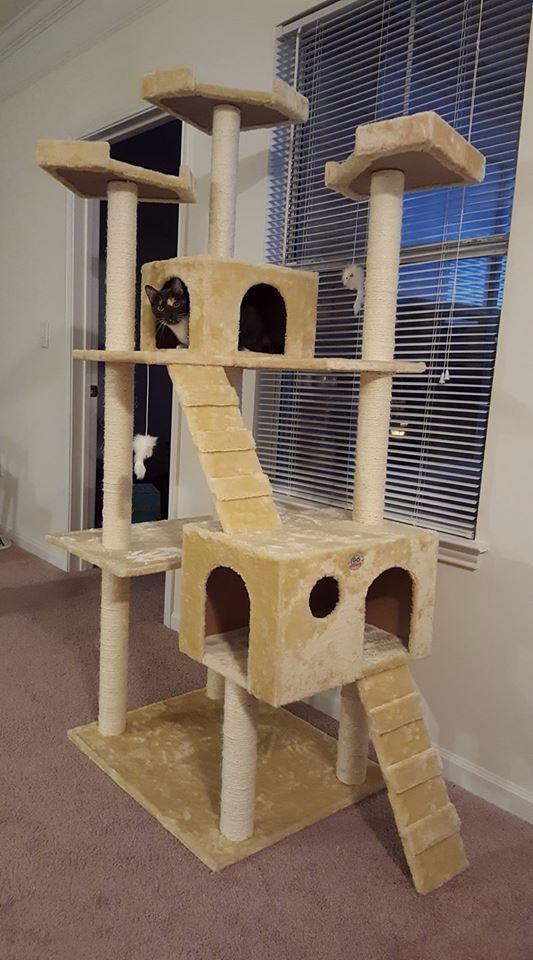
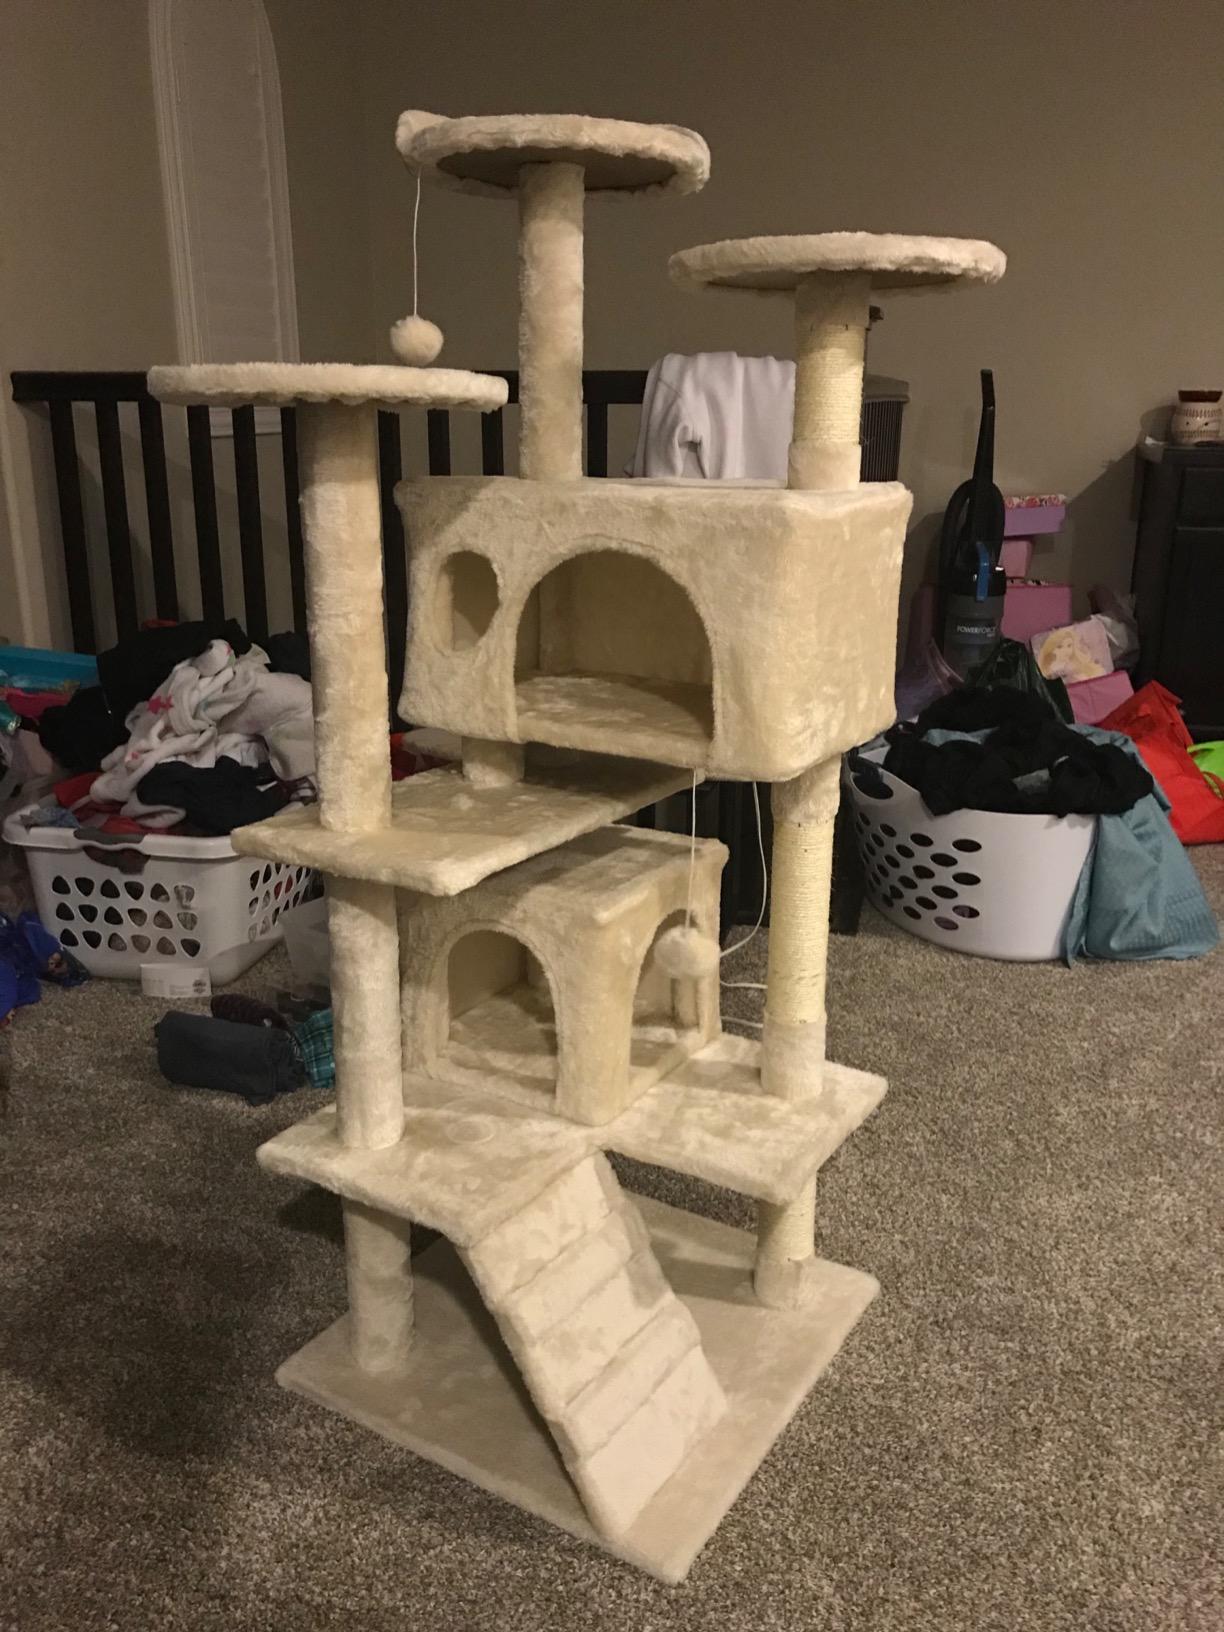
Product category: items_cat tree
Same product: no